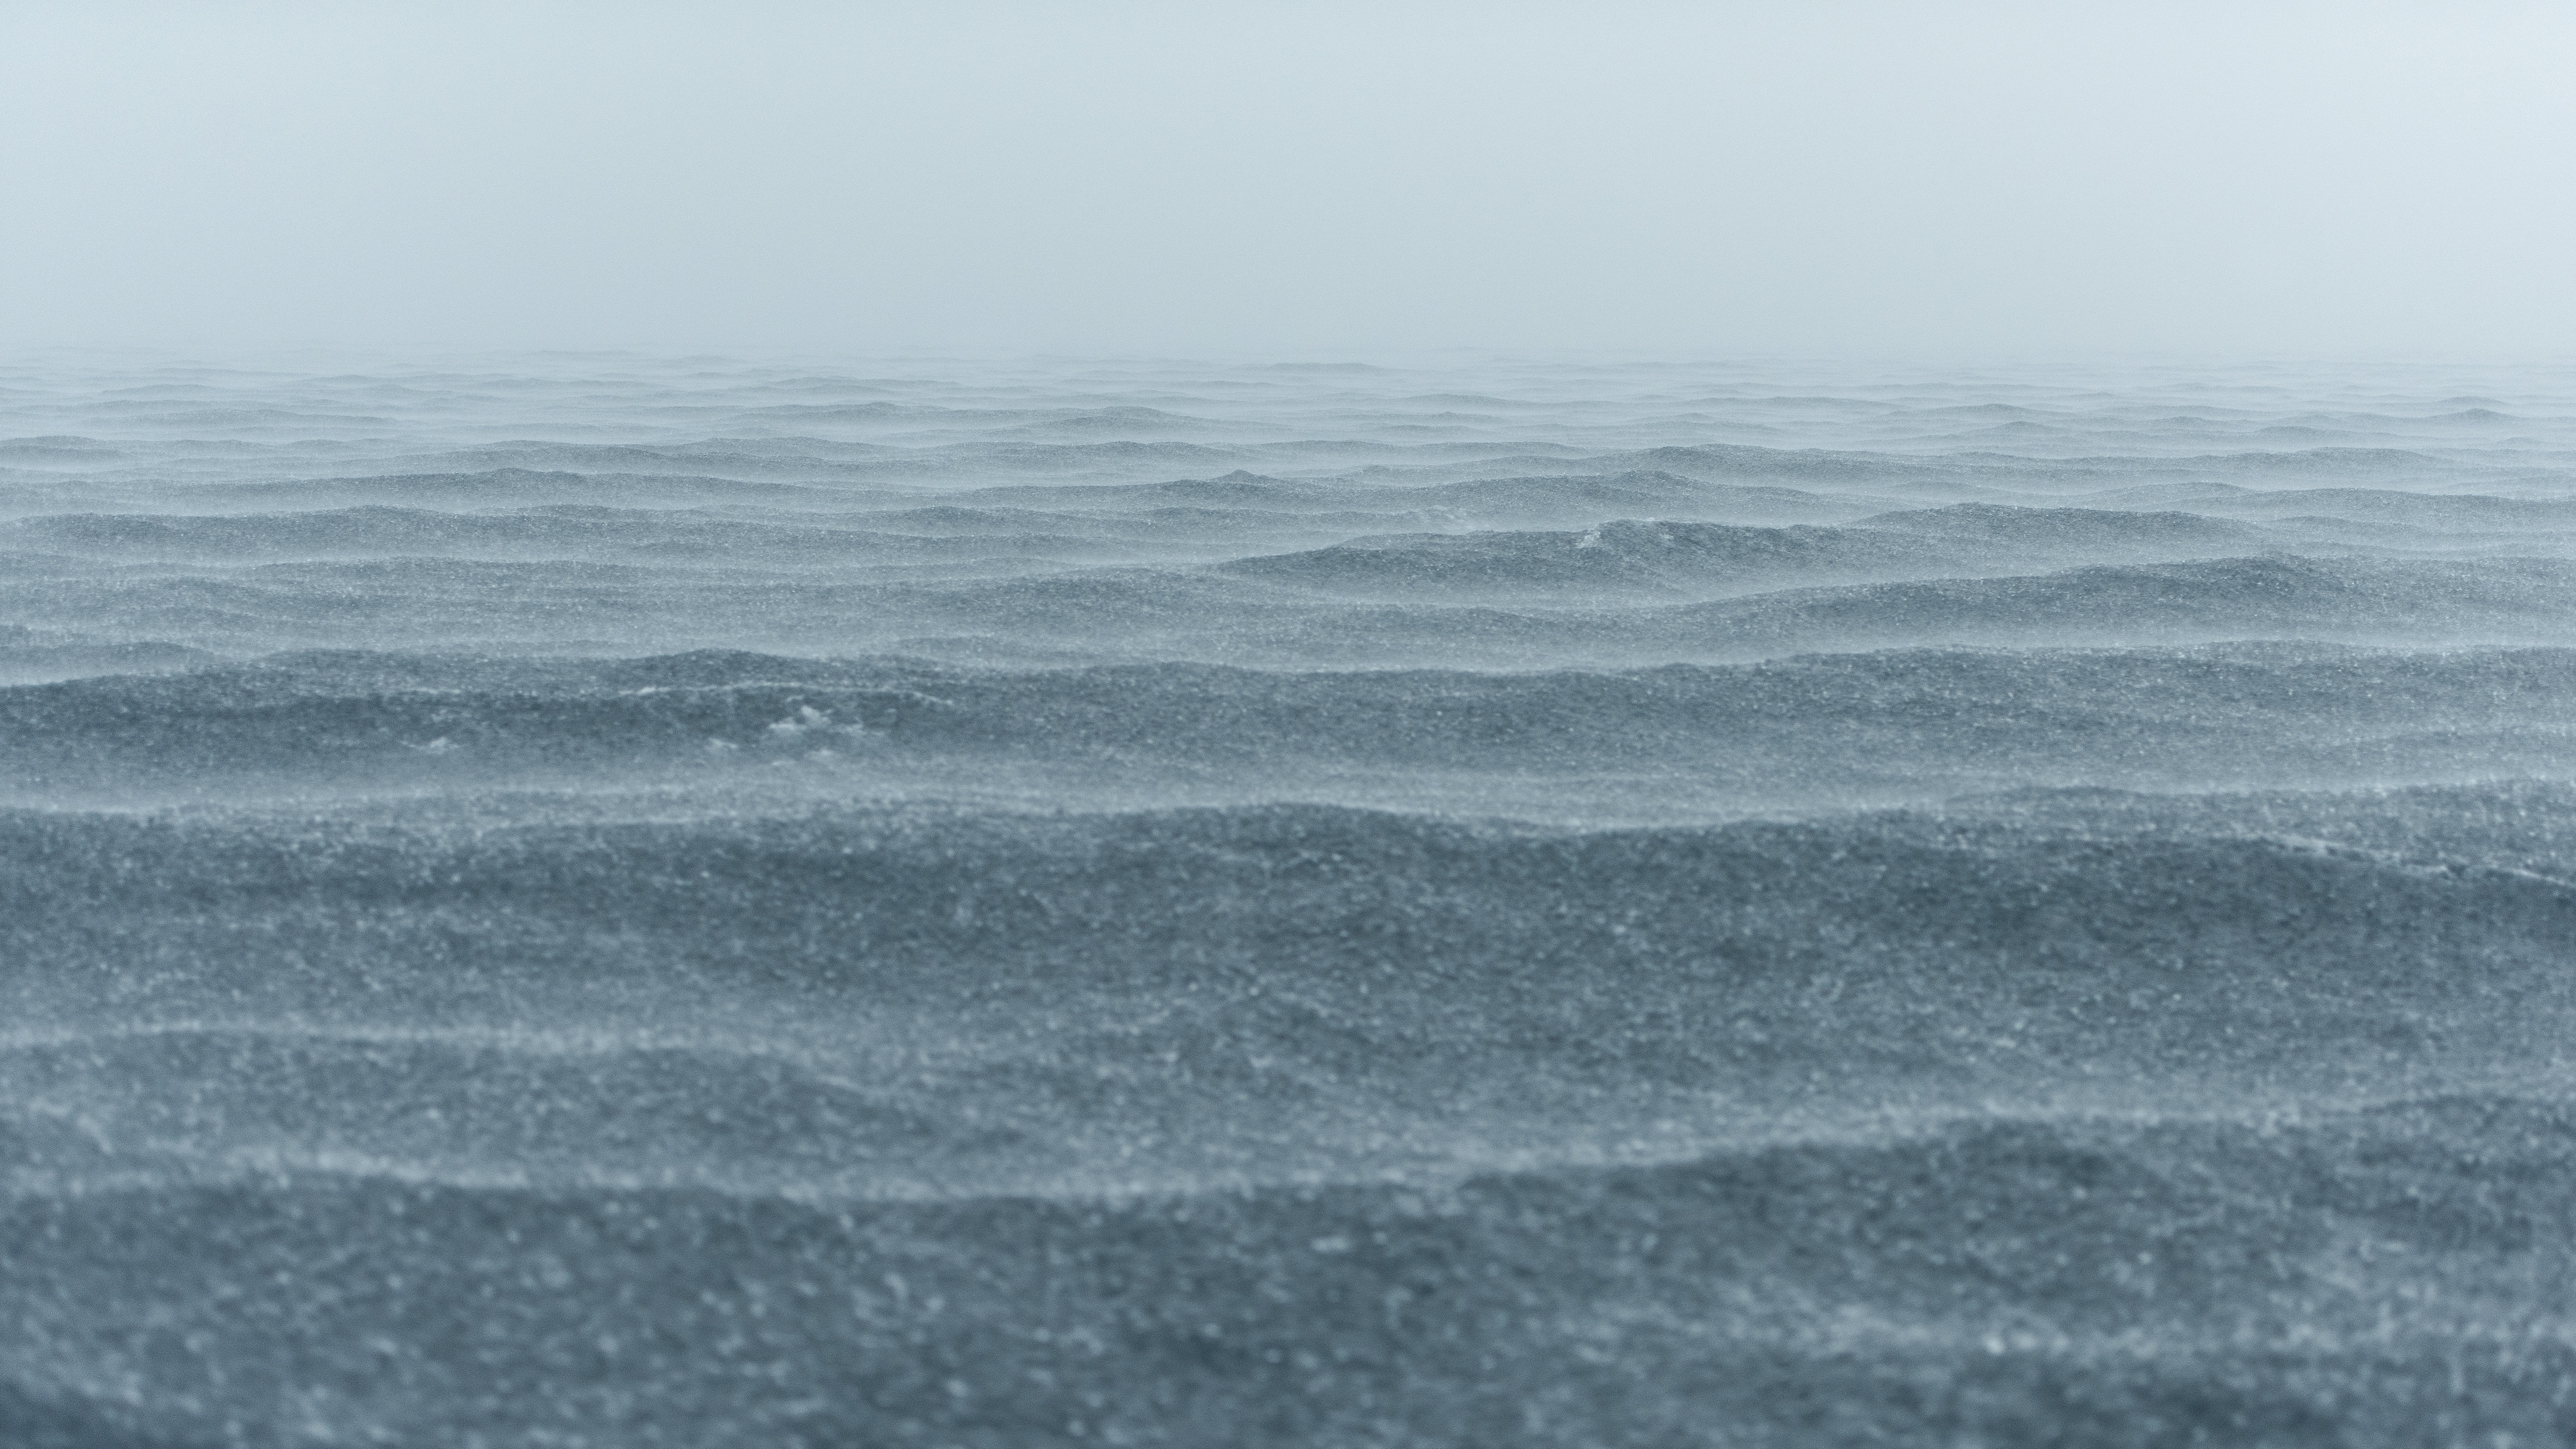
beach, sea, coast, ocean, horizon, fog, mist, shore, wave, wind, weather, body of water, atmospheric phenomenon, wind wave